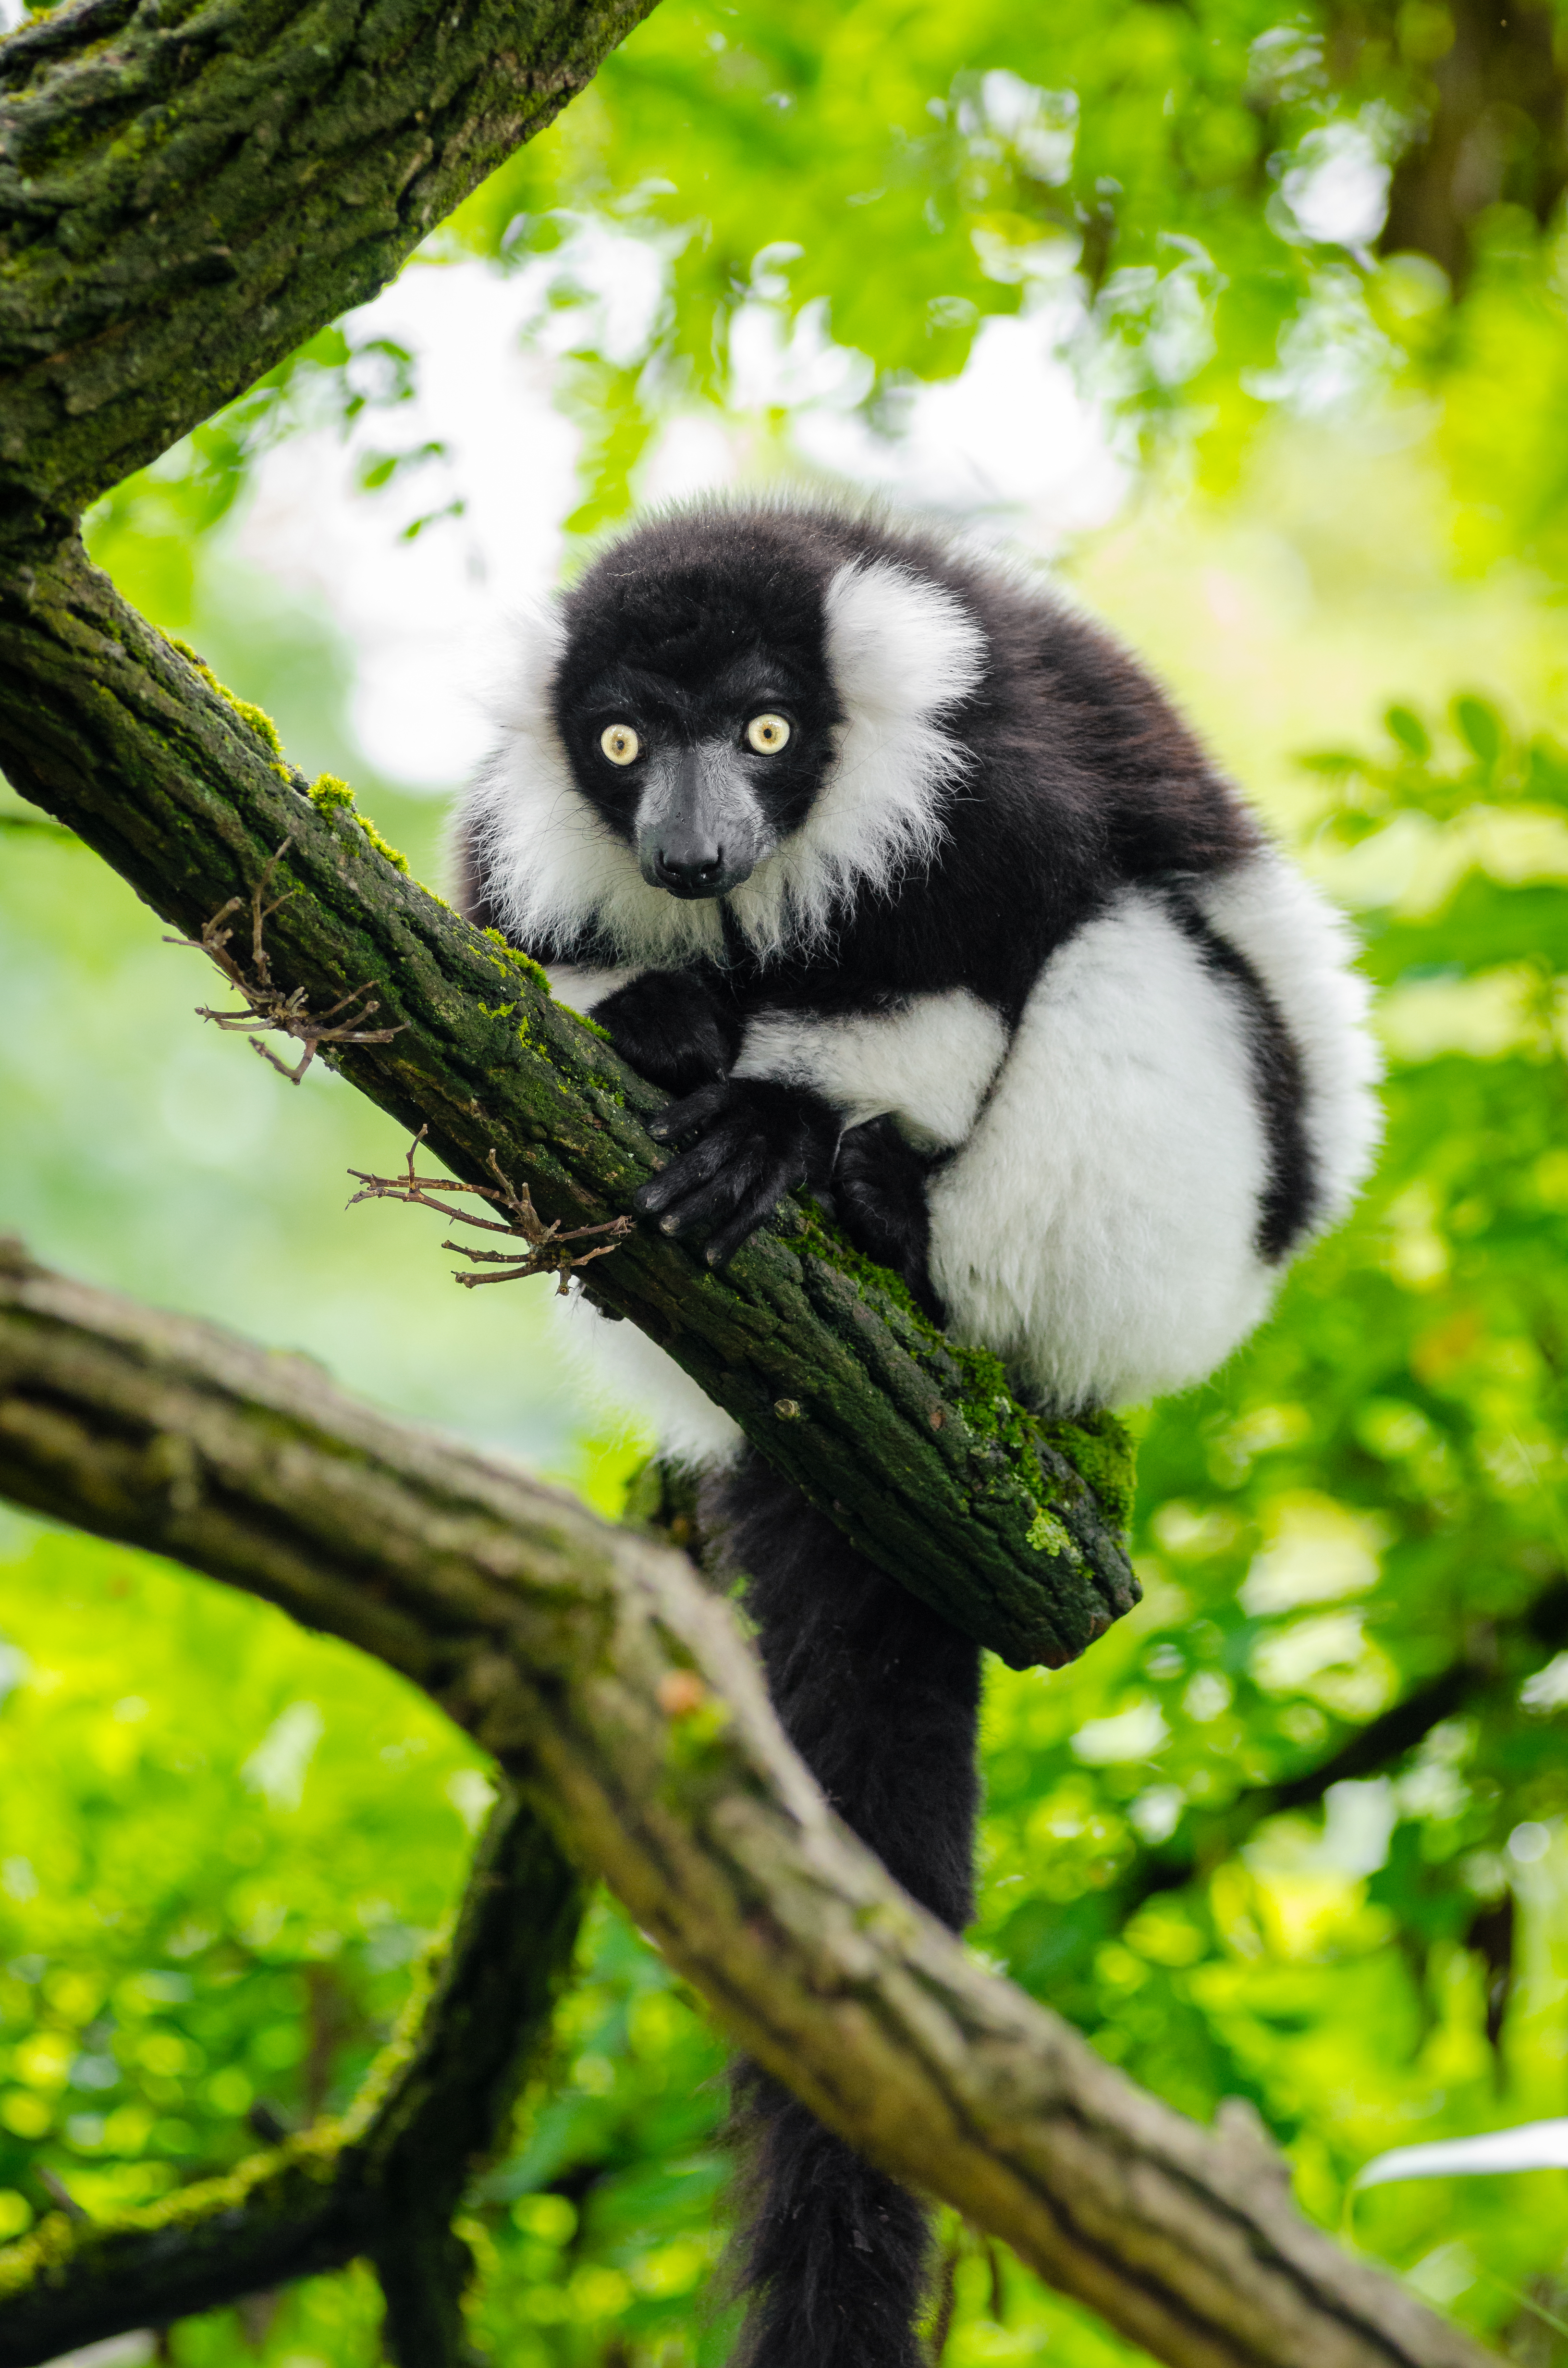
nature, branch, animal, wildlife, zoo, mammal, fauna, primate, gibbon, madagascar, vertebrate, lemur, new world monkey